2 Girls 1 Cup

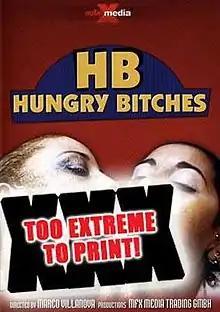
DVD cover

2 Girls 1 Cup is the unofficial nickname of the trailer for Hungry Bitches, a 2007 Brazilian scat fetish pornographic film produced by MFX Media. The trailer features two women defecating into a cup, taking turns in what appears to be consuming the excrement, and vomiting into each other's mouths. "Lover's Theme" by Hervé Roy plays throughout the video.